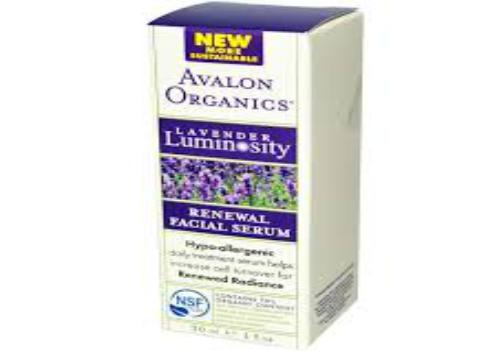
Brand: Avalon Organic Botanicals
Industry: Necessities